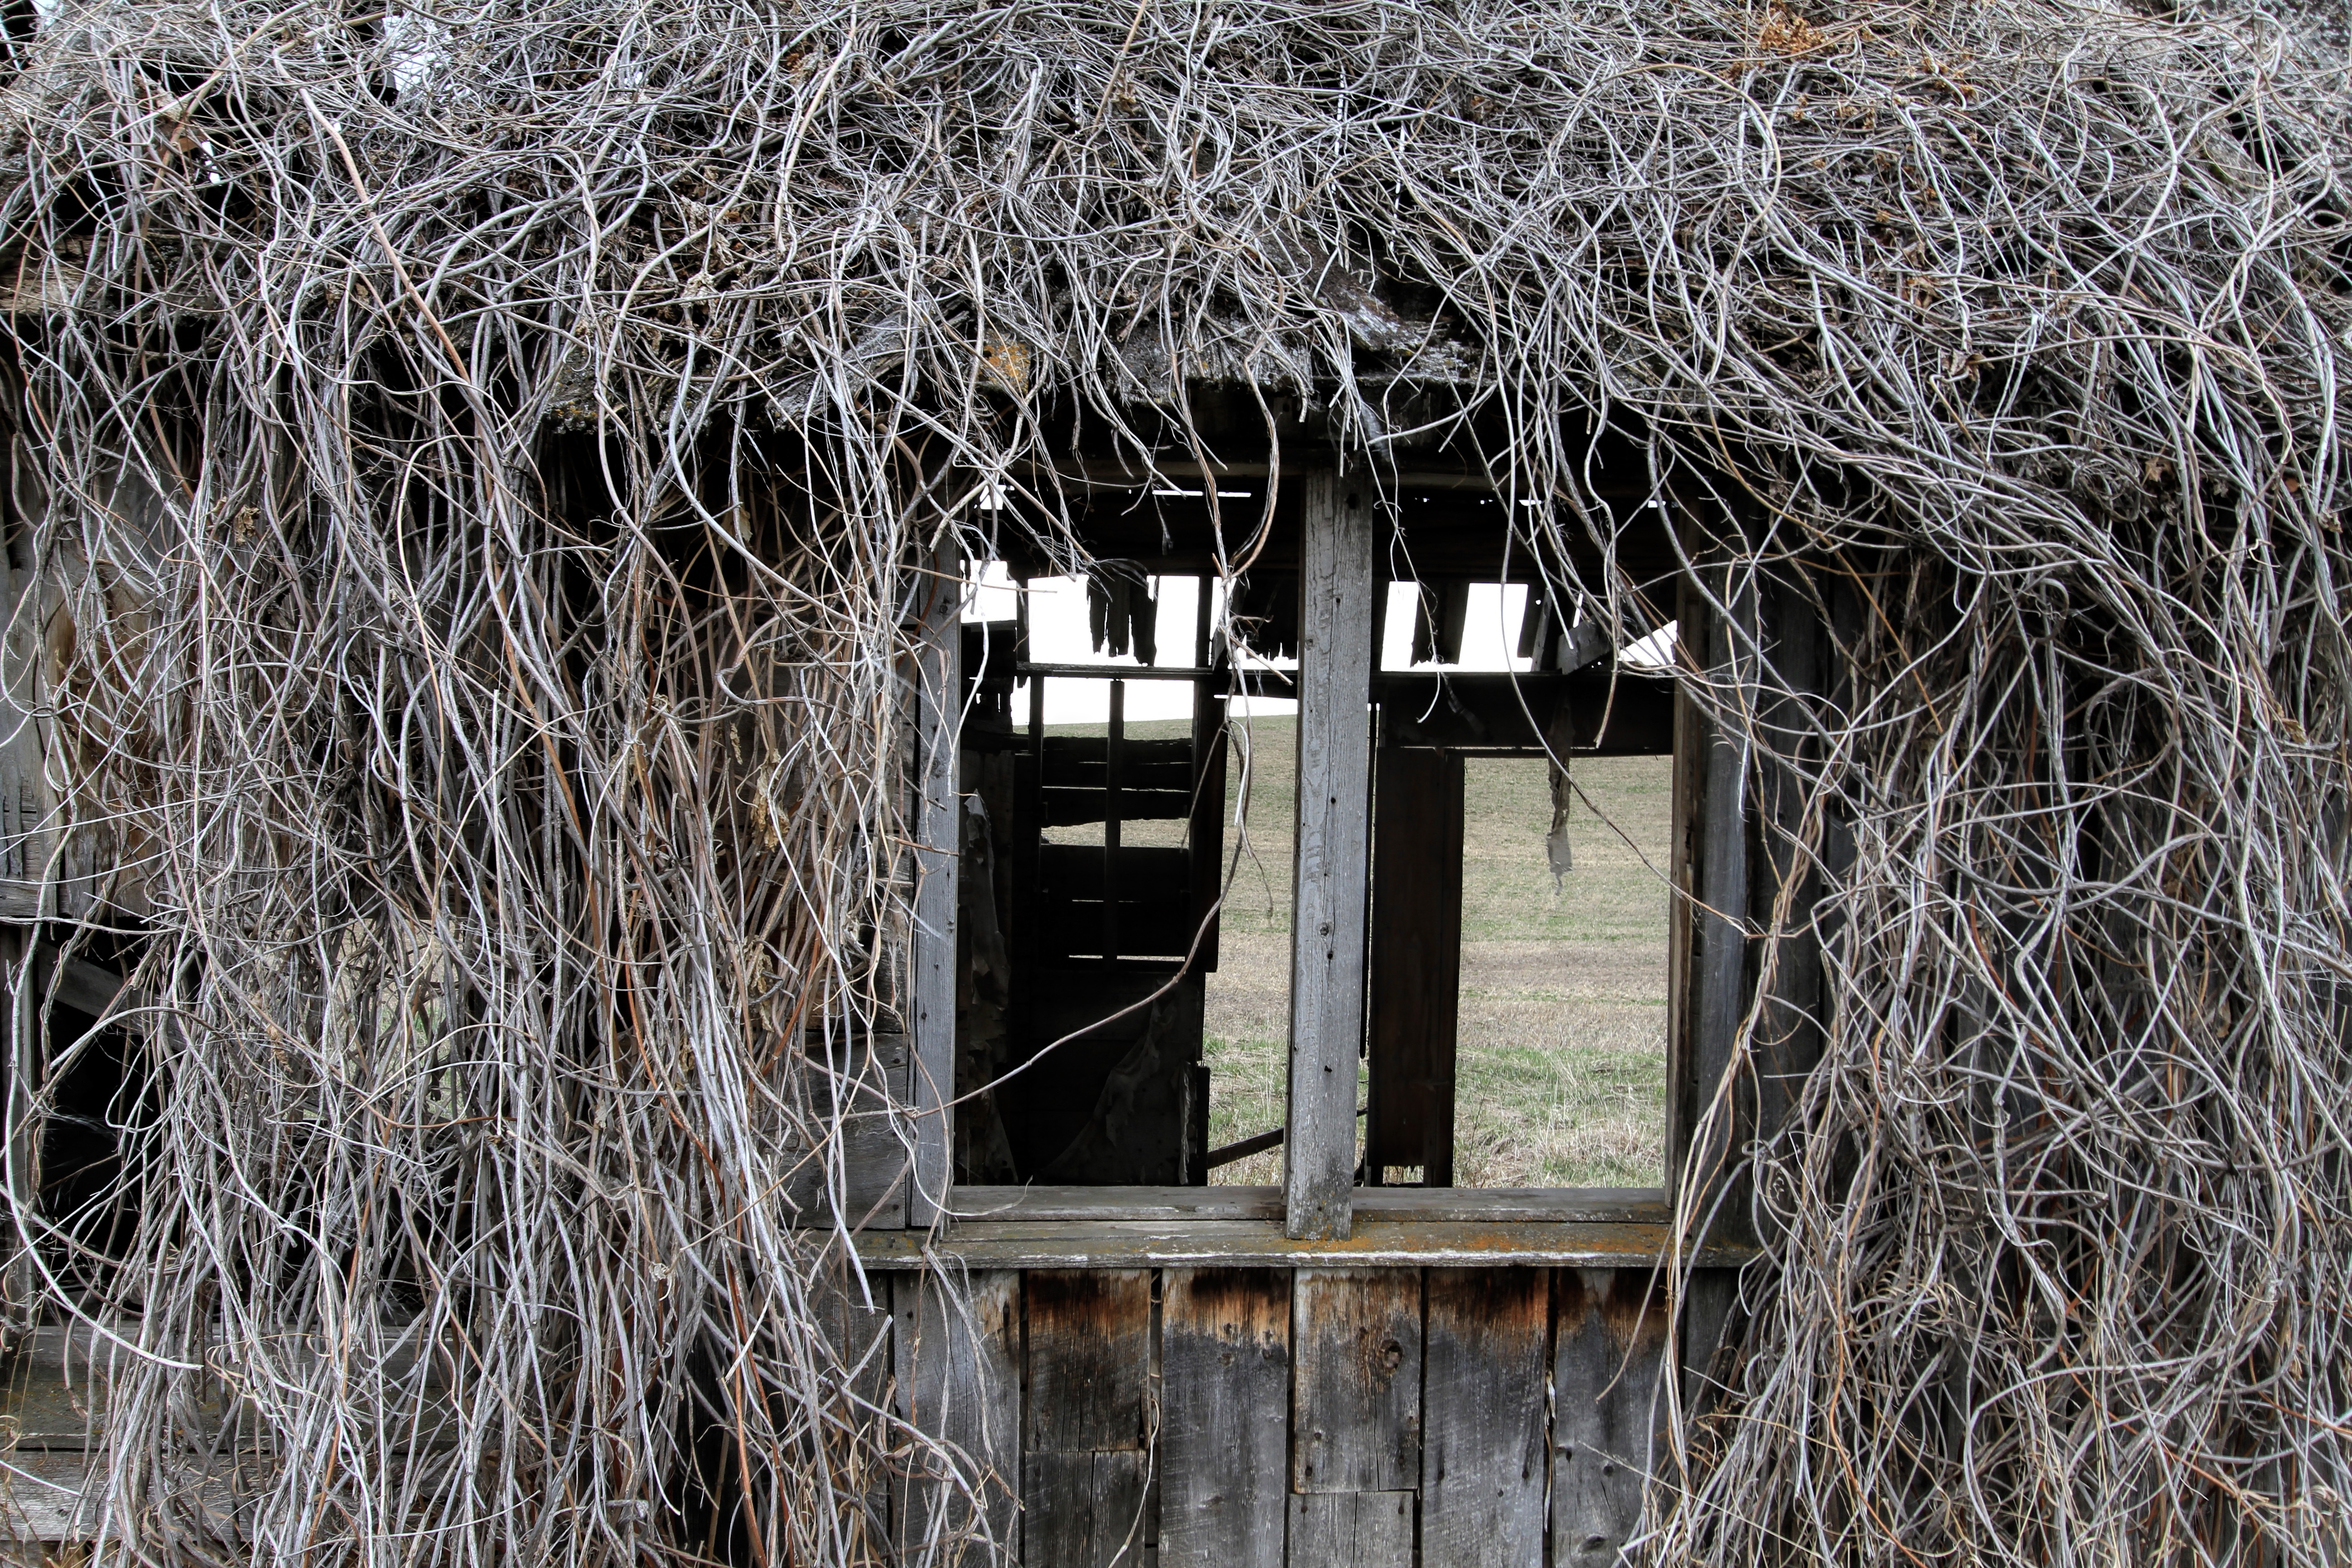
tree, branch, snow, winter, architecture, structure, wood, farm, frost, building, old, home, rustic, shack, ice, rural, broken, abandoned, exterior, decay, graffiti, season, weathered, shabby, crumbling, damaged, idaho, aged, old farm house, over growth, dead vines